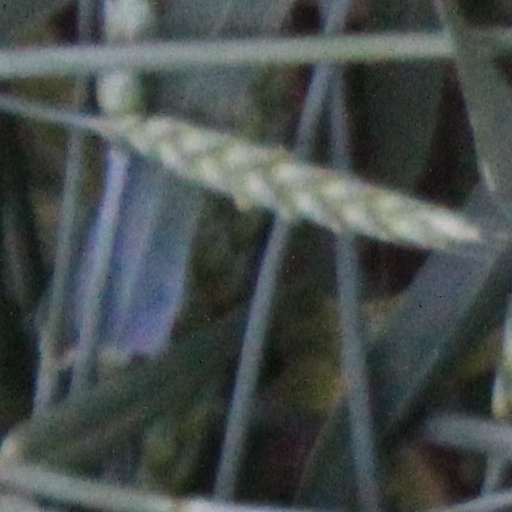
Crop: wheat